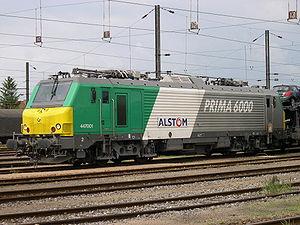
Locomotive BB 47000
Prima désigne une famille de locomotives électriques et diesel-électriques françaises construites par Alstom depuis la fin des années 1990.
La BB 47001 était un prototype de locomotive électrique destinée au trafic fret construit par Alstom.